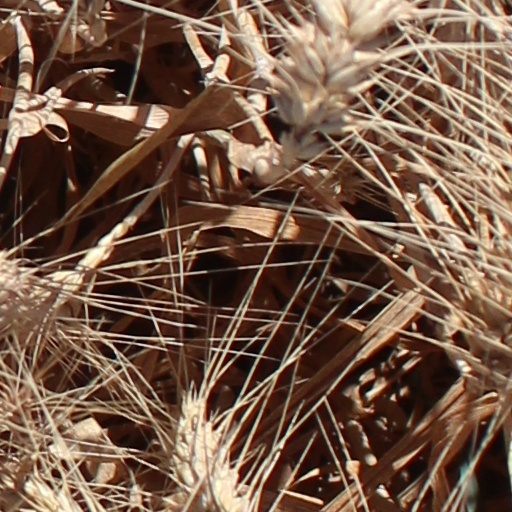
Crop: wheat